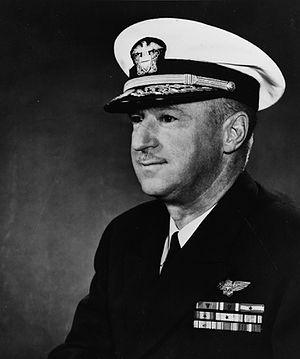
Alfred Melville Pride, né le 10 septembre 1897 à Somerville et mort le 24 décembre 1988 à Arnold, est un militaire américain.